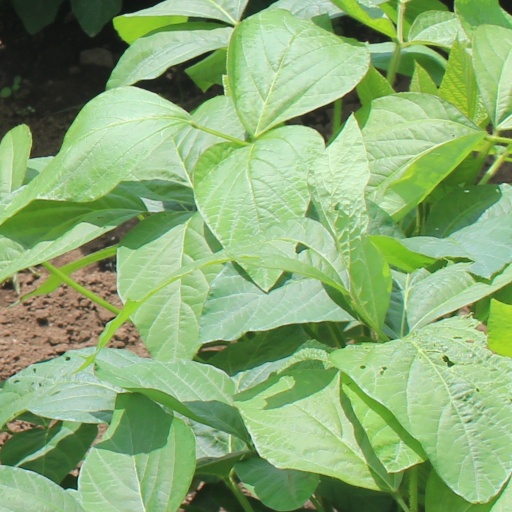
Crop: soybean